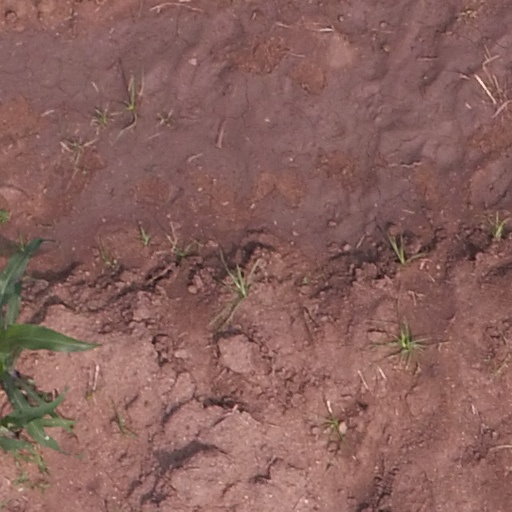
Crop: maize; corn